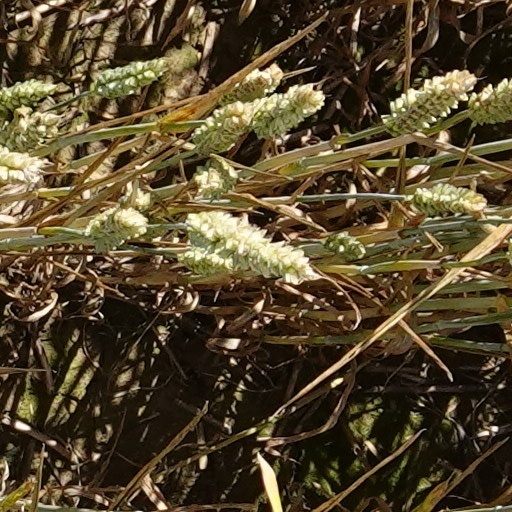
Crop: wheat